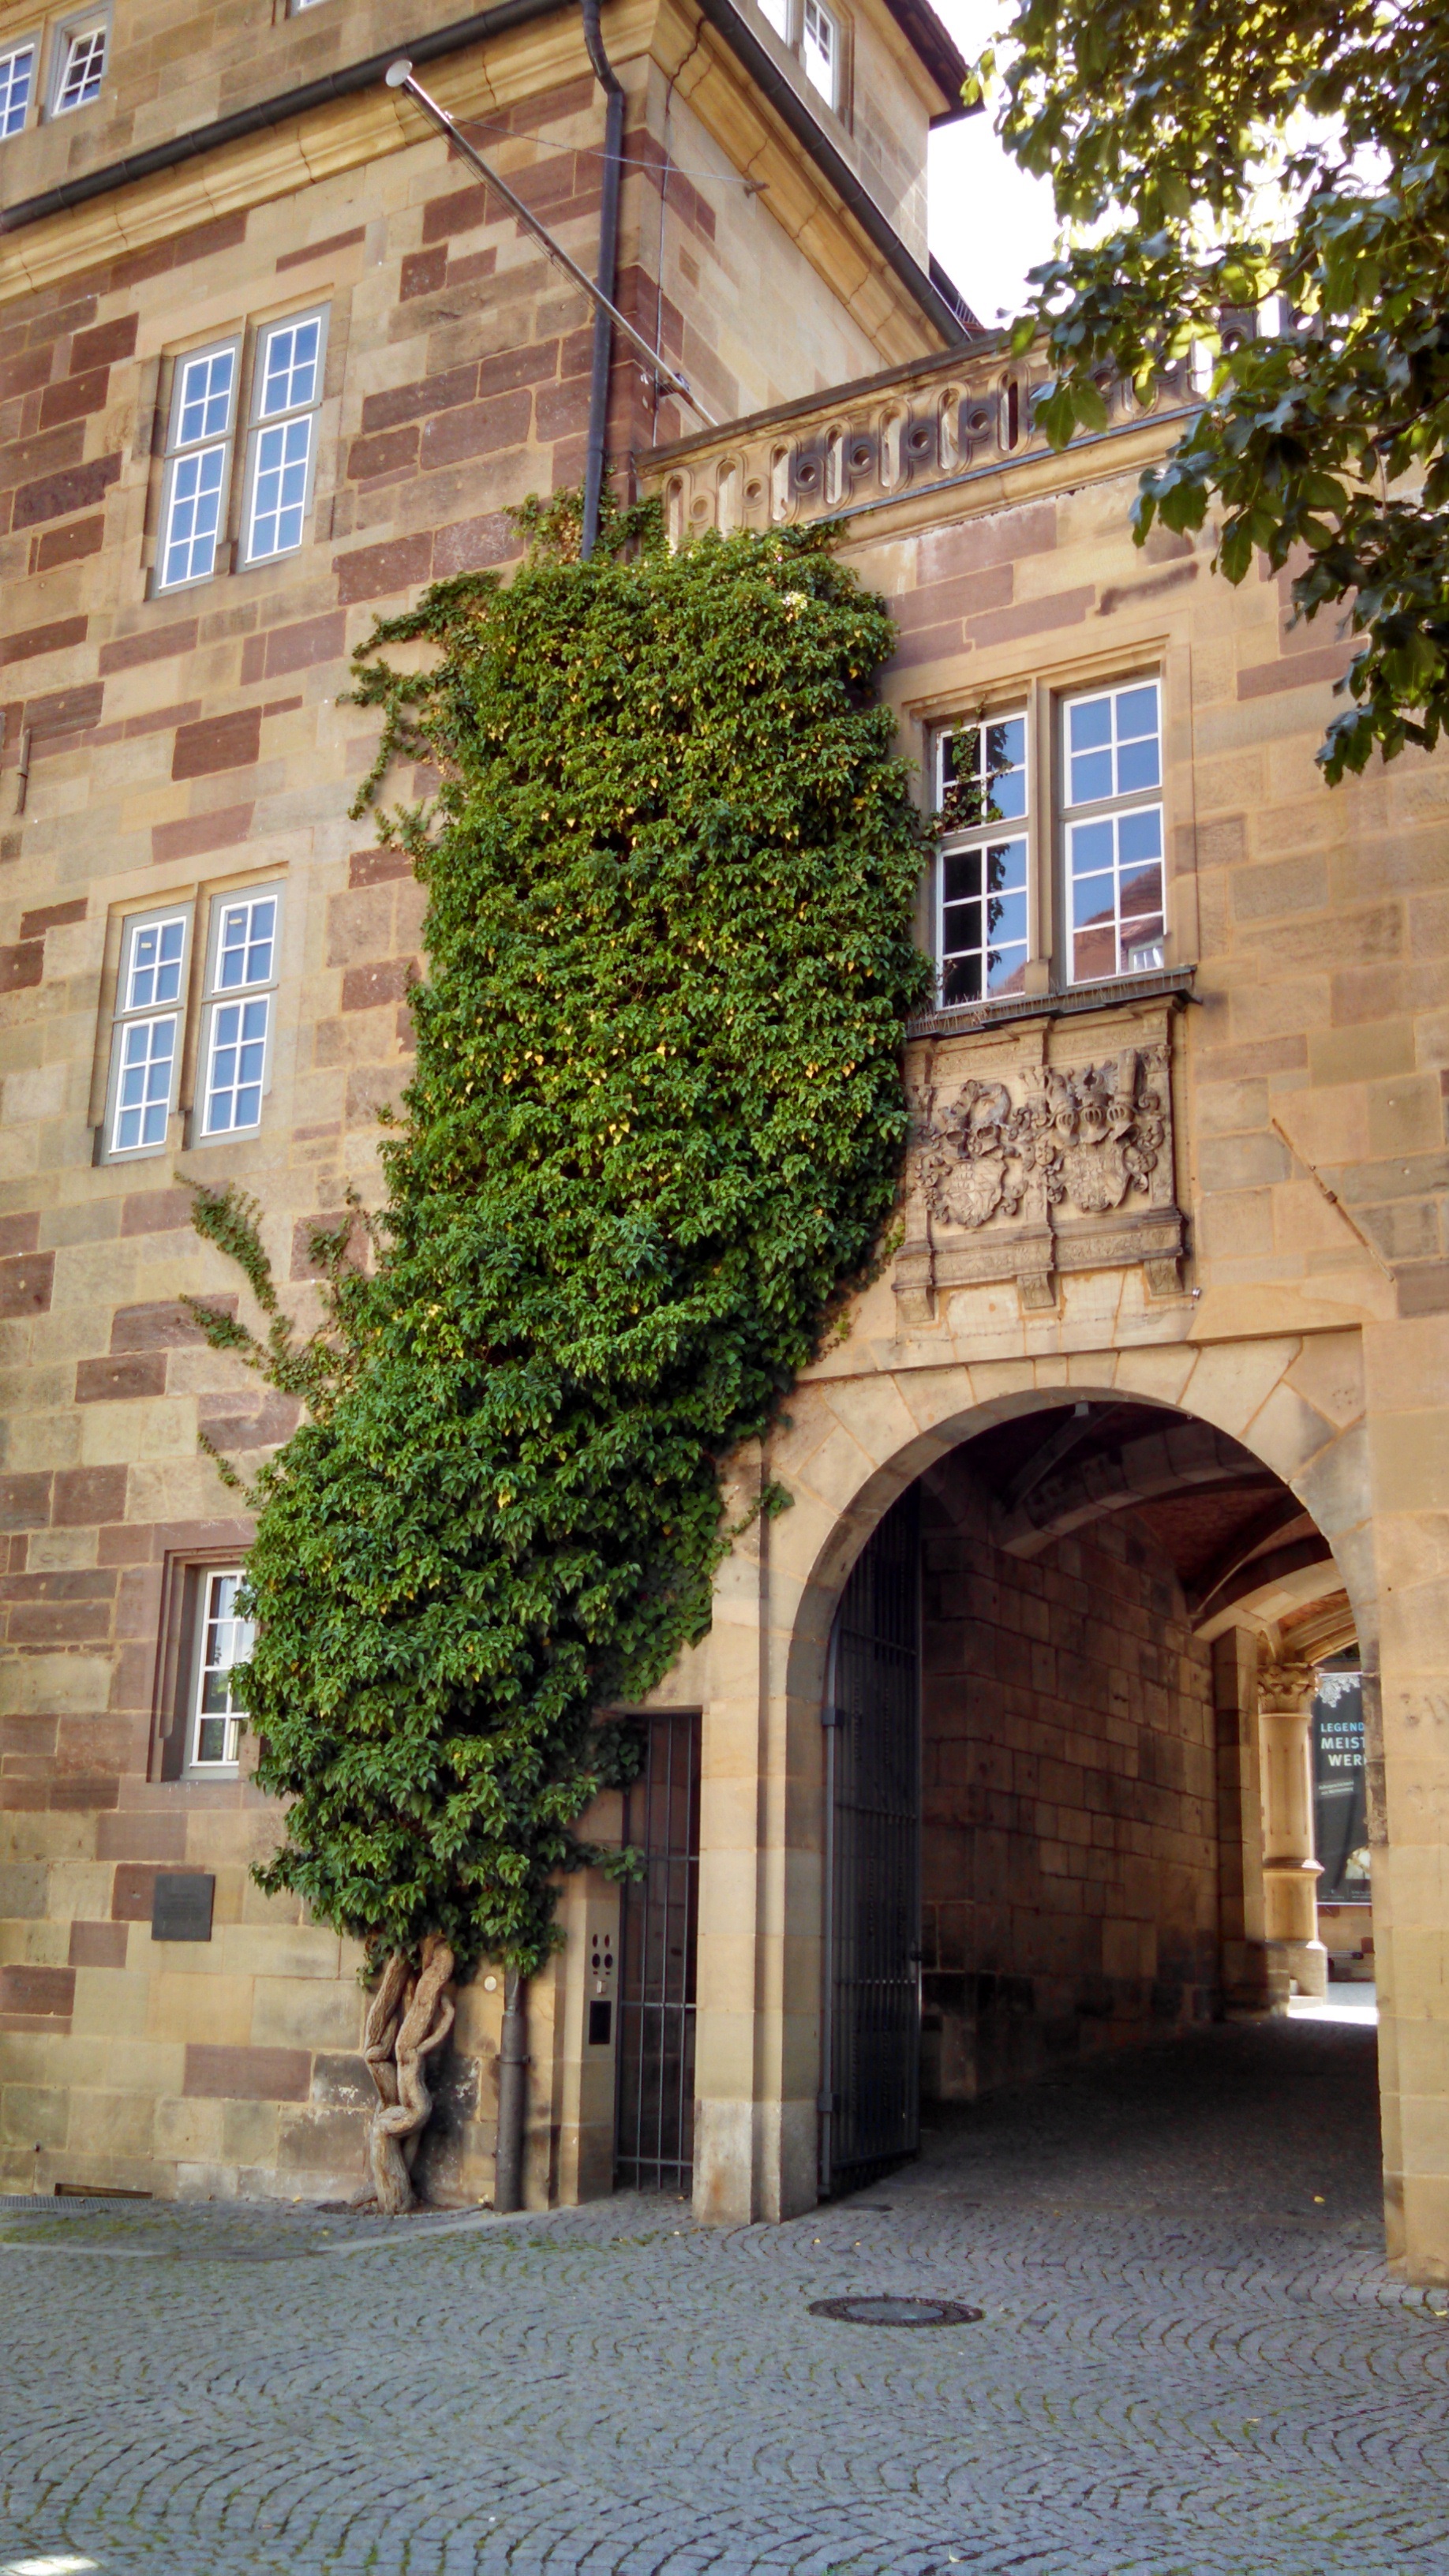
tree, outdoor, architecture, road, street, house, town, building, alley, city, home, wall, village, arch, green, cottage, castle, facade, exterior, medieval, courtyard, synagogue, center, german, estate, stuttgart, neighbourhood, urban area